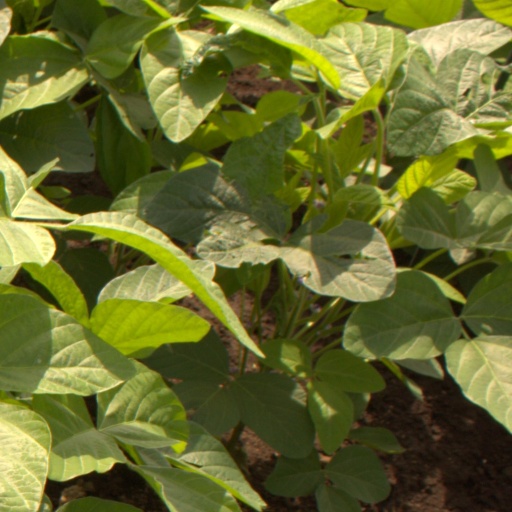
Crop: soybean